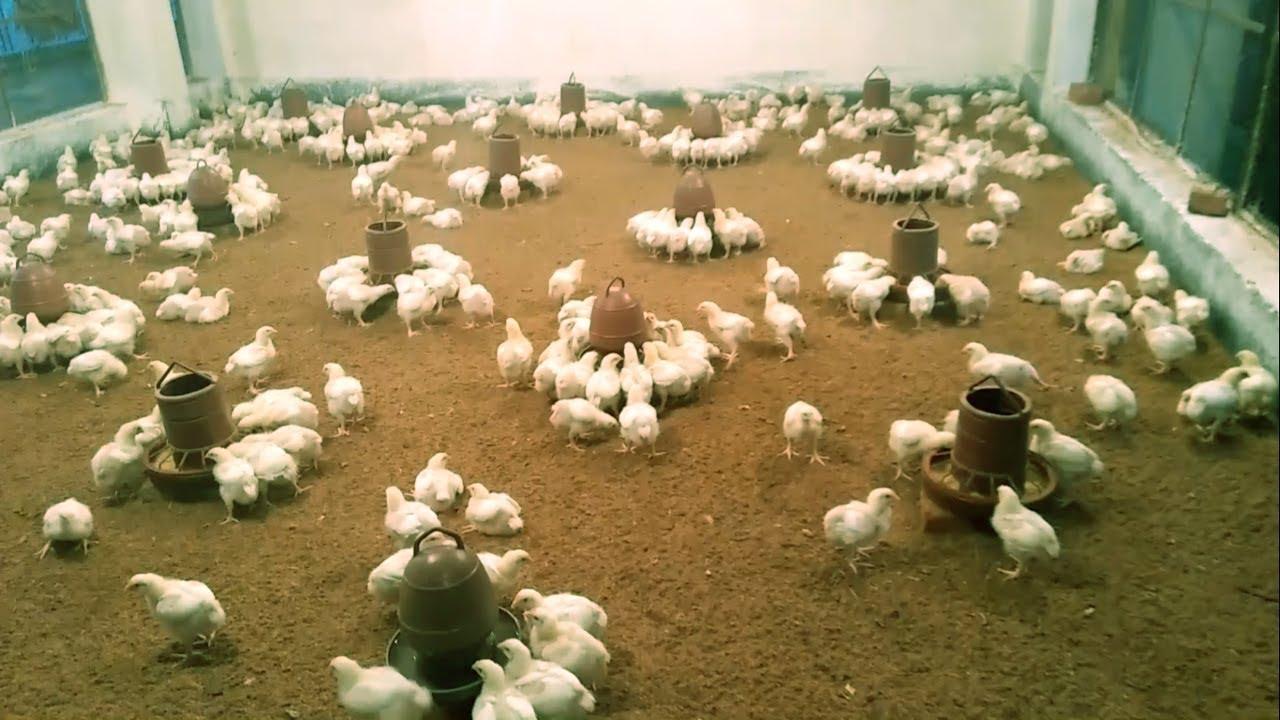
Vifaranga wadogo wamewekwa ndani ya chumba maalumu chenye mwanga hafifu, wakizungukwa na vyombo maalumu vya chakula na maji. Mazingira yameandaliwa kwa uangalifu, ili kuwapa joto na usalama wanaohitaji katika hatua za awali za ukuaji wao.